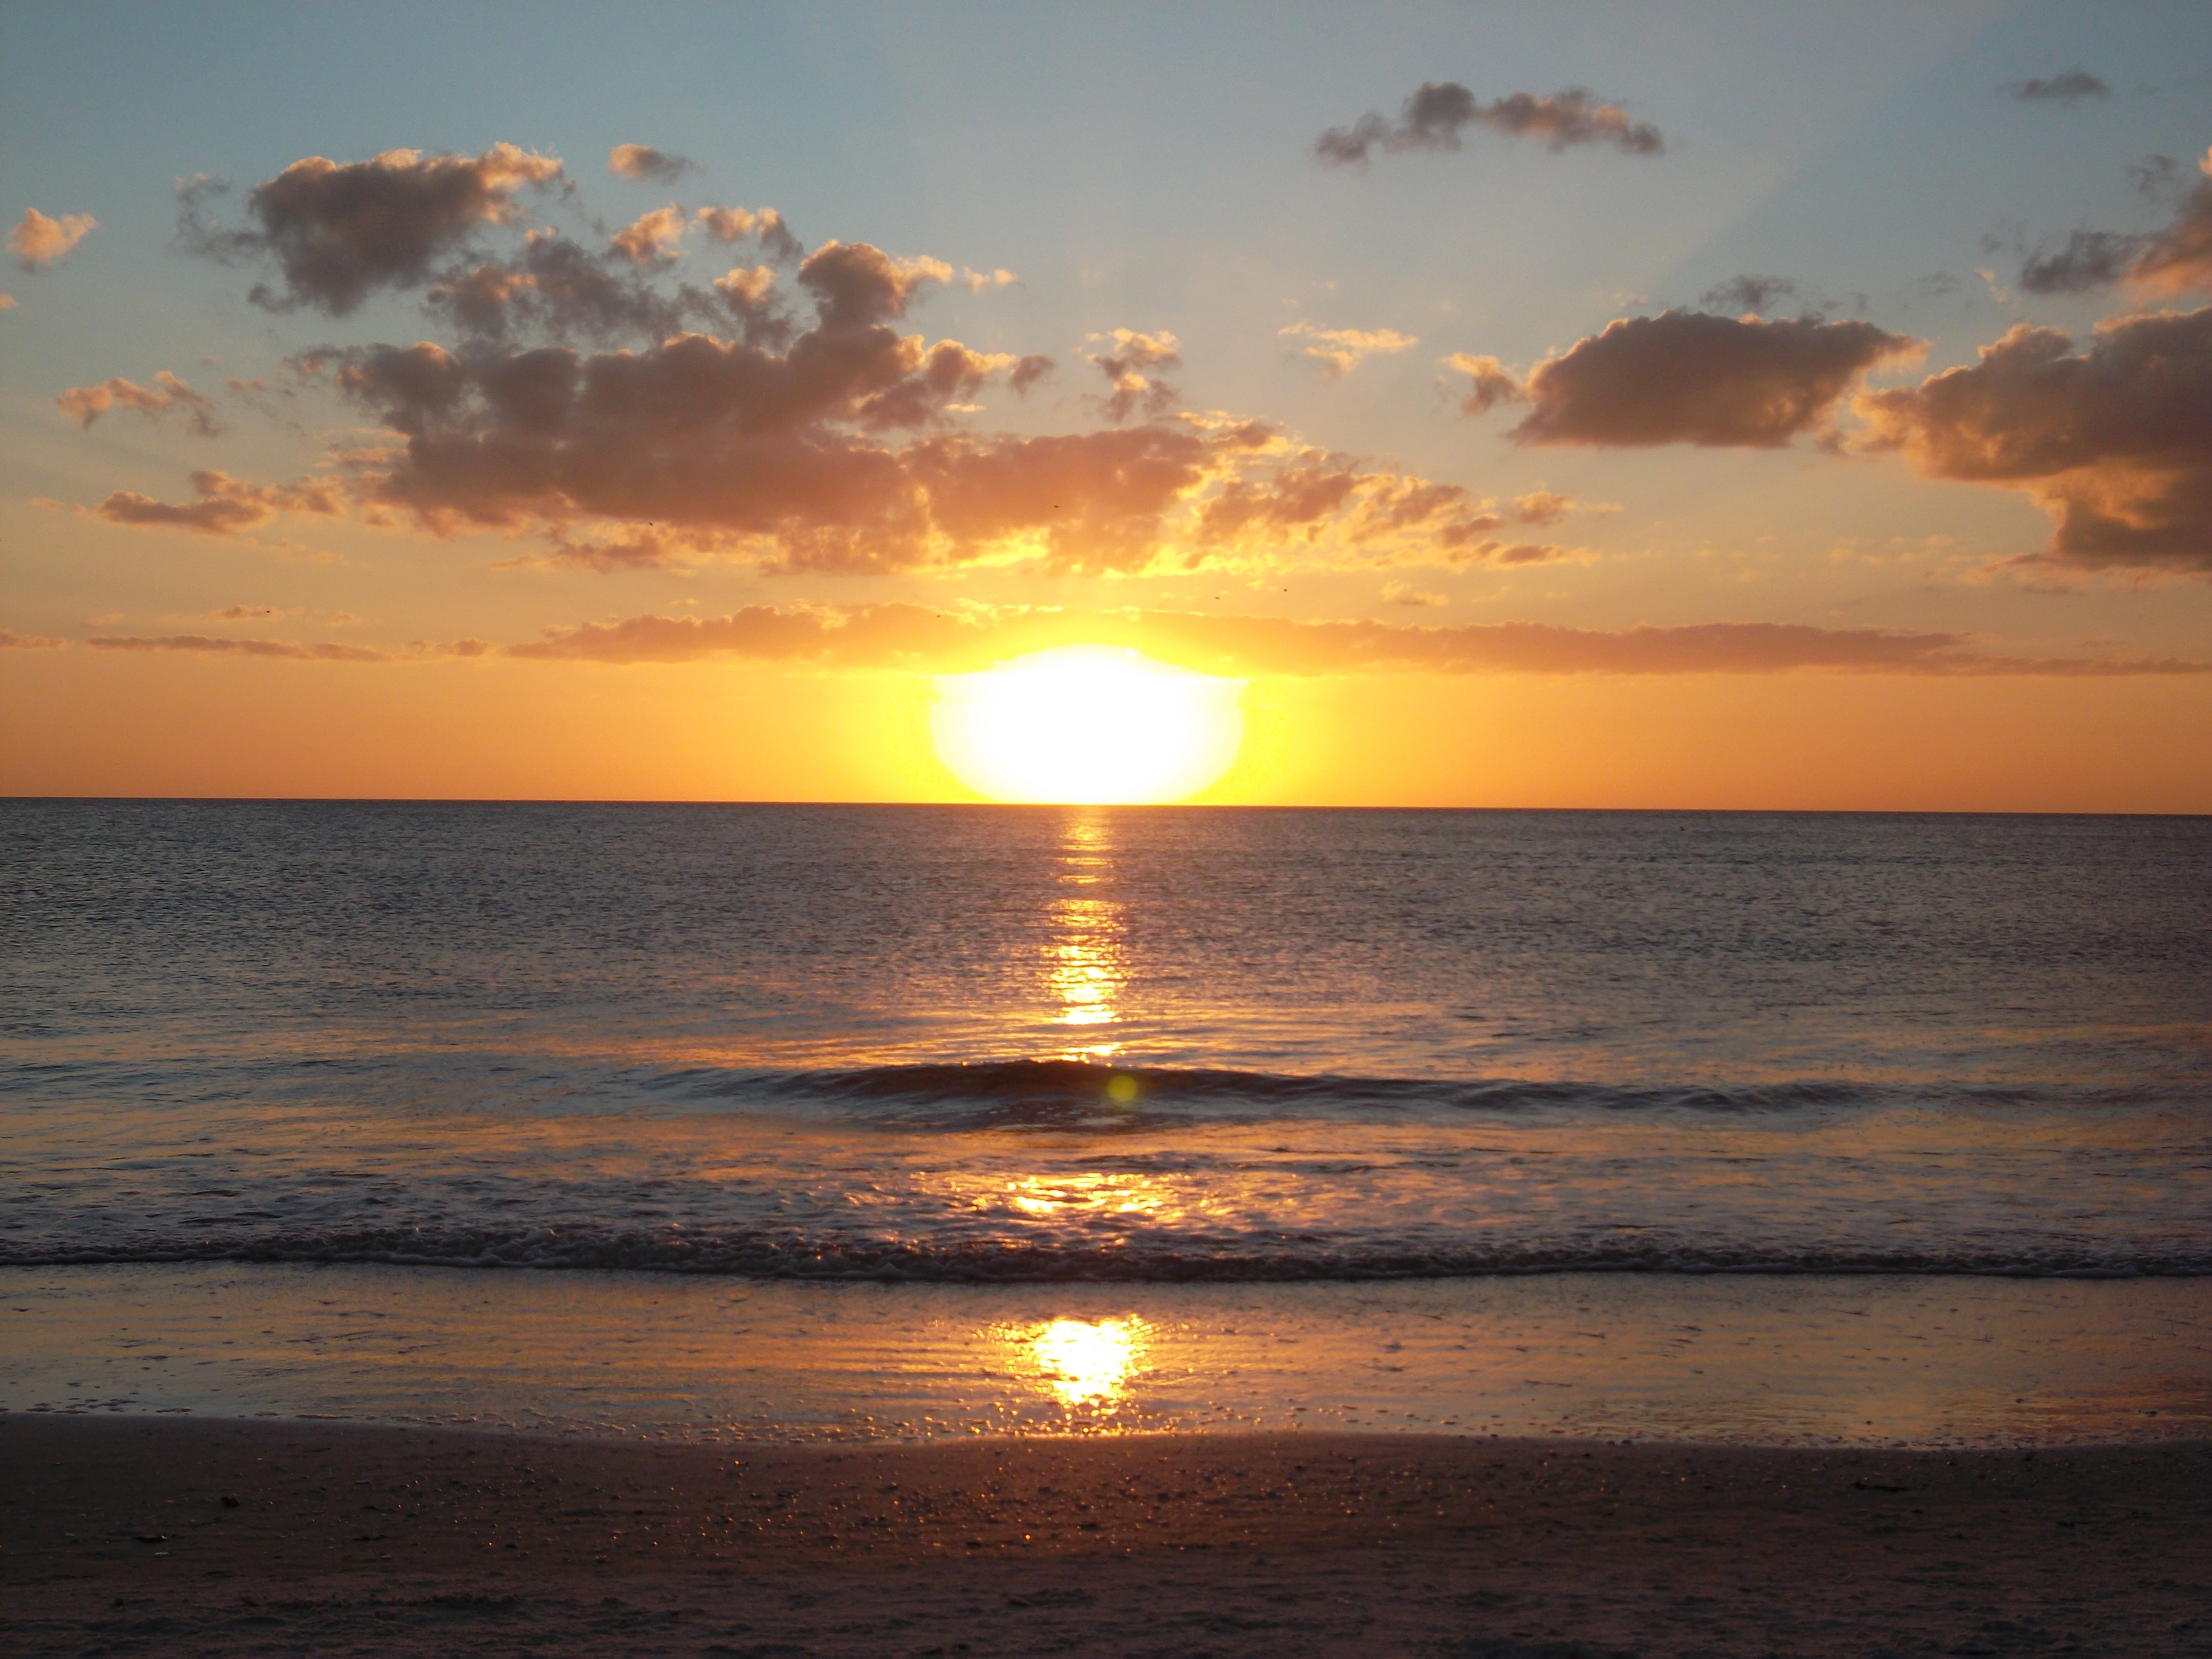
beach, sea, coast, sand, ocean, horizon, cloud, sun, sunrise, sunset, sunlight, morning, shore, wave, dawn, summer, dusk, evening, island, afterglow, wind wave